Archduchess Eleanor of Austria (1582–1620)

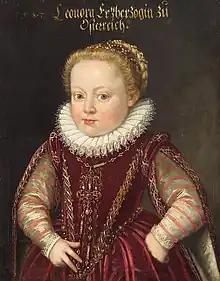
Archduchess Eleanor as a child, by Ottavio Zanuoli, 1587.

Born in Graz on 25 September 1582, Eleanor was the ninth child and sixth daughter of Archduke Charles II, ruler of Inner Austria (Styria, Carniola, Carinthia and Gorizia) and Maria Anna of Bavaria, a princess of the House of Wittelsbach.